Stone washing

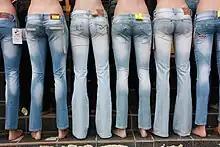
Stone-washed jeans

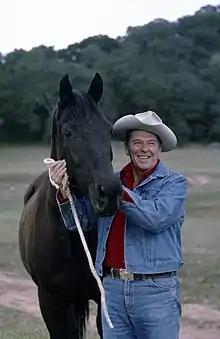
Ronald Reagan wearing stonewash denim associated with Western clothing, 1970s.

Stone washing is a textile manufacturing process used to give a newly manufactured cloth garment a worn appearance. The process became popular in the 1980s, as acid jeans gained popularity; however, stone washing has roots going back to 1960s surfer apparel. Stone washing also helps to increase the softness and flexibility of otherwise stiff and rigid fabrics such as canvas and denim. Although stone washing increases a fabric's flexibility, it shortens the life-span of the jeans. The process of stone washing can be costly, as freshly stone washed jeans must be washed many times in order to remove the grit from the process. Along with high production costs, stone washing can be detrimental to the environment, due to the excess grit that is removed as fabric is being stone washed. This leads many manufacturers to pursue other methods to achieve a distressed appearance.